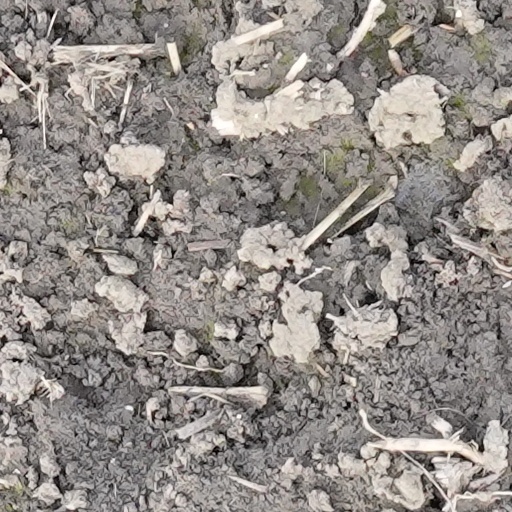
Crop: wheat